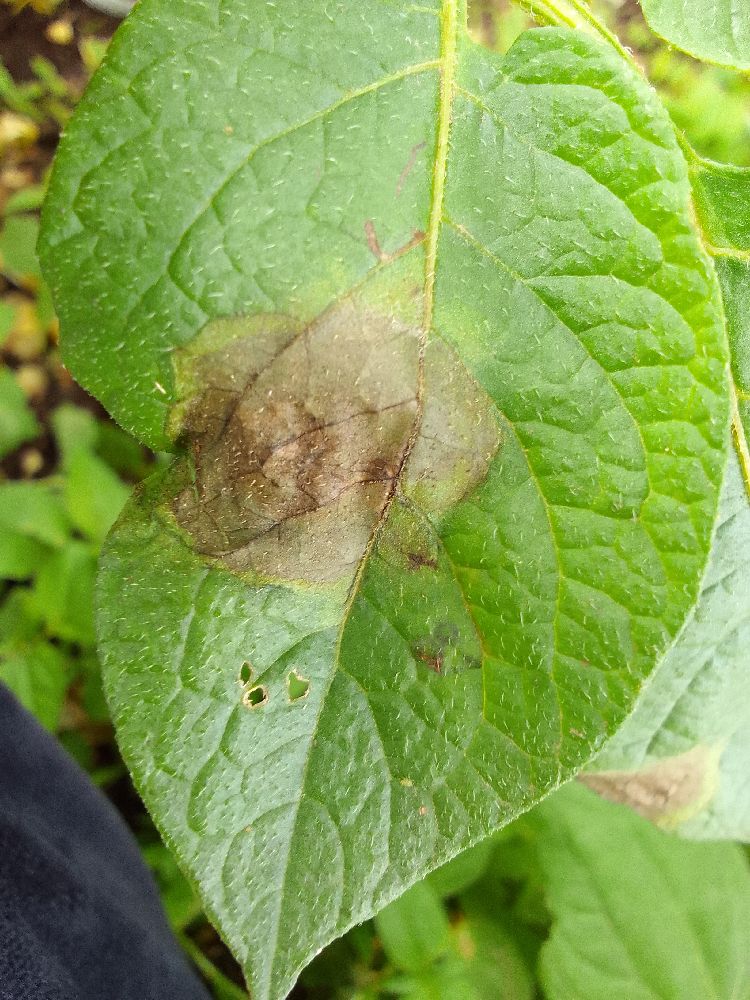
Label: Late blight